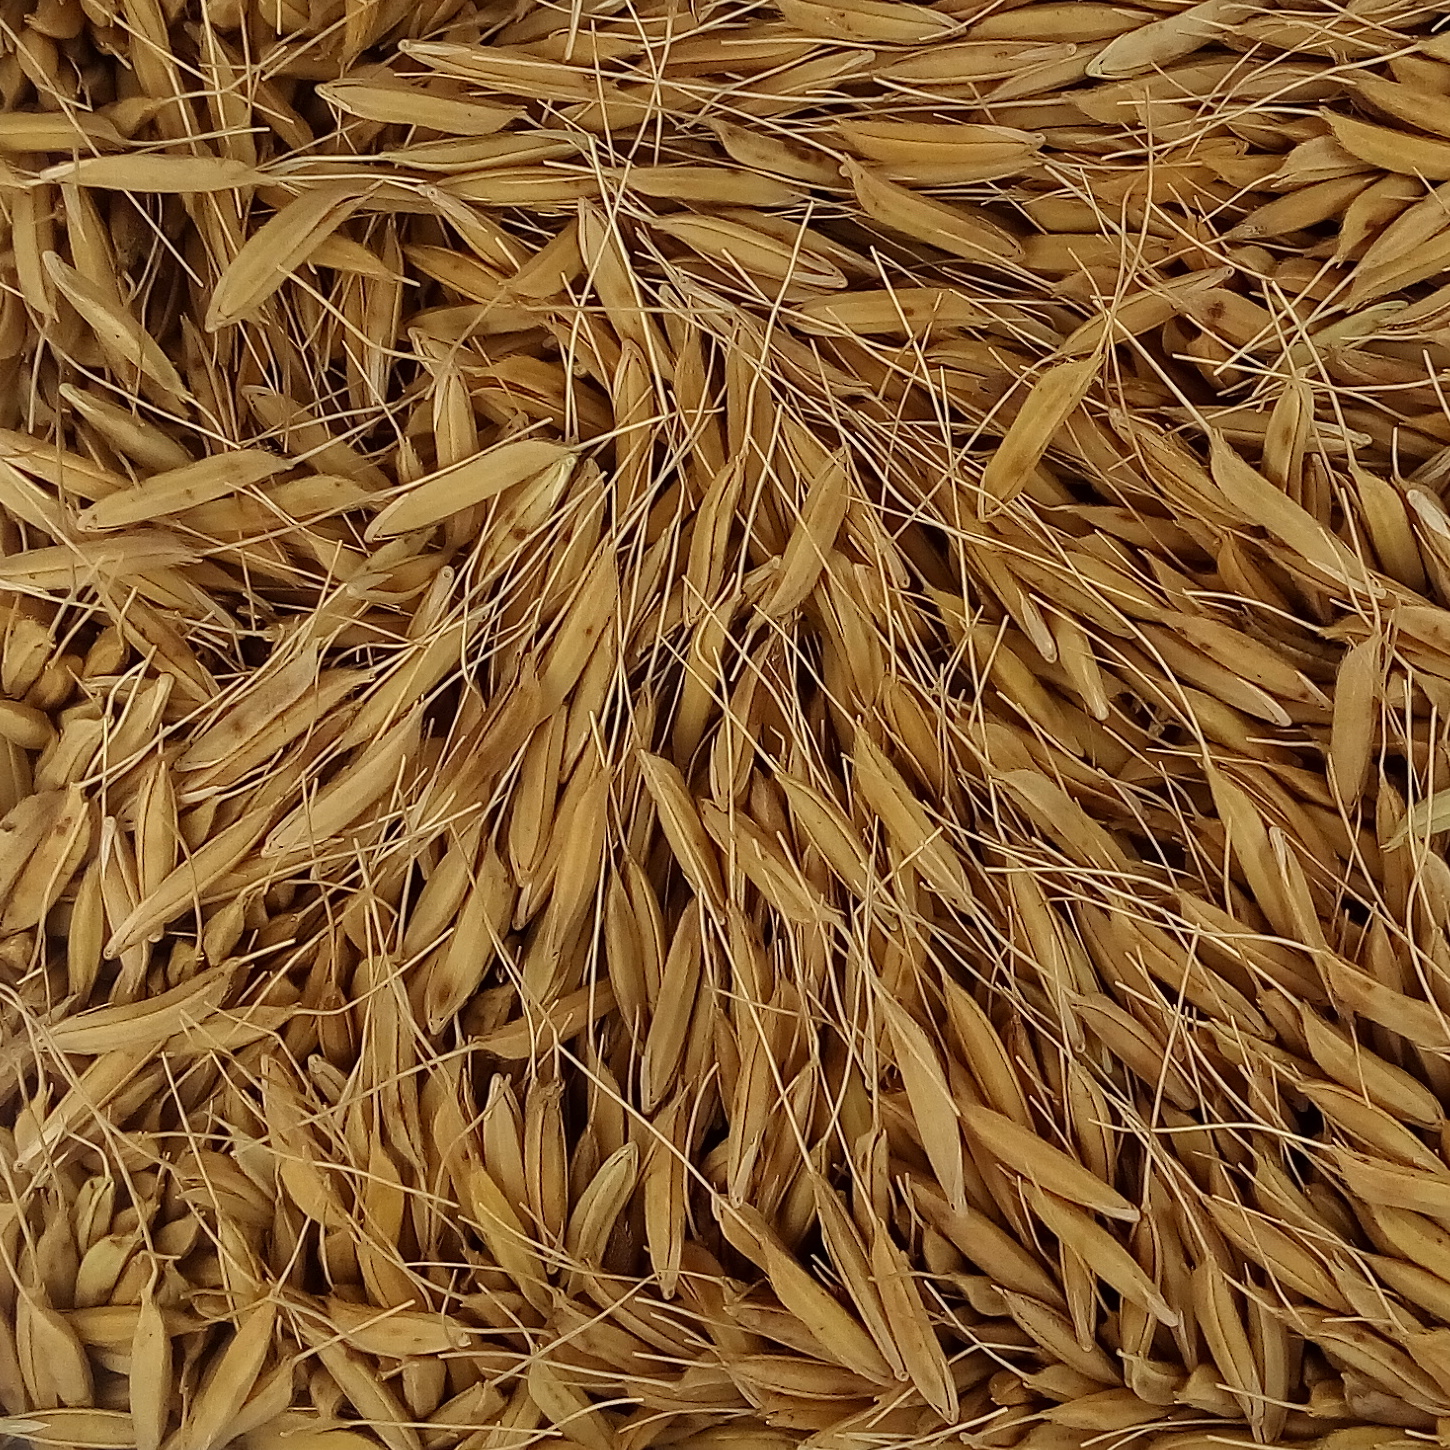
Rice seed variety: PB_6